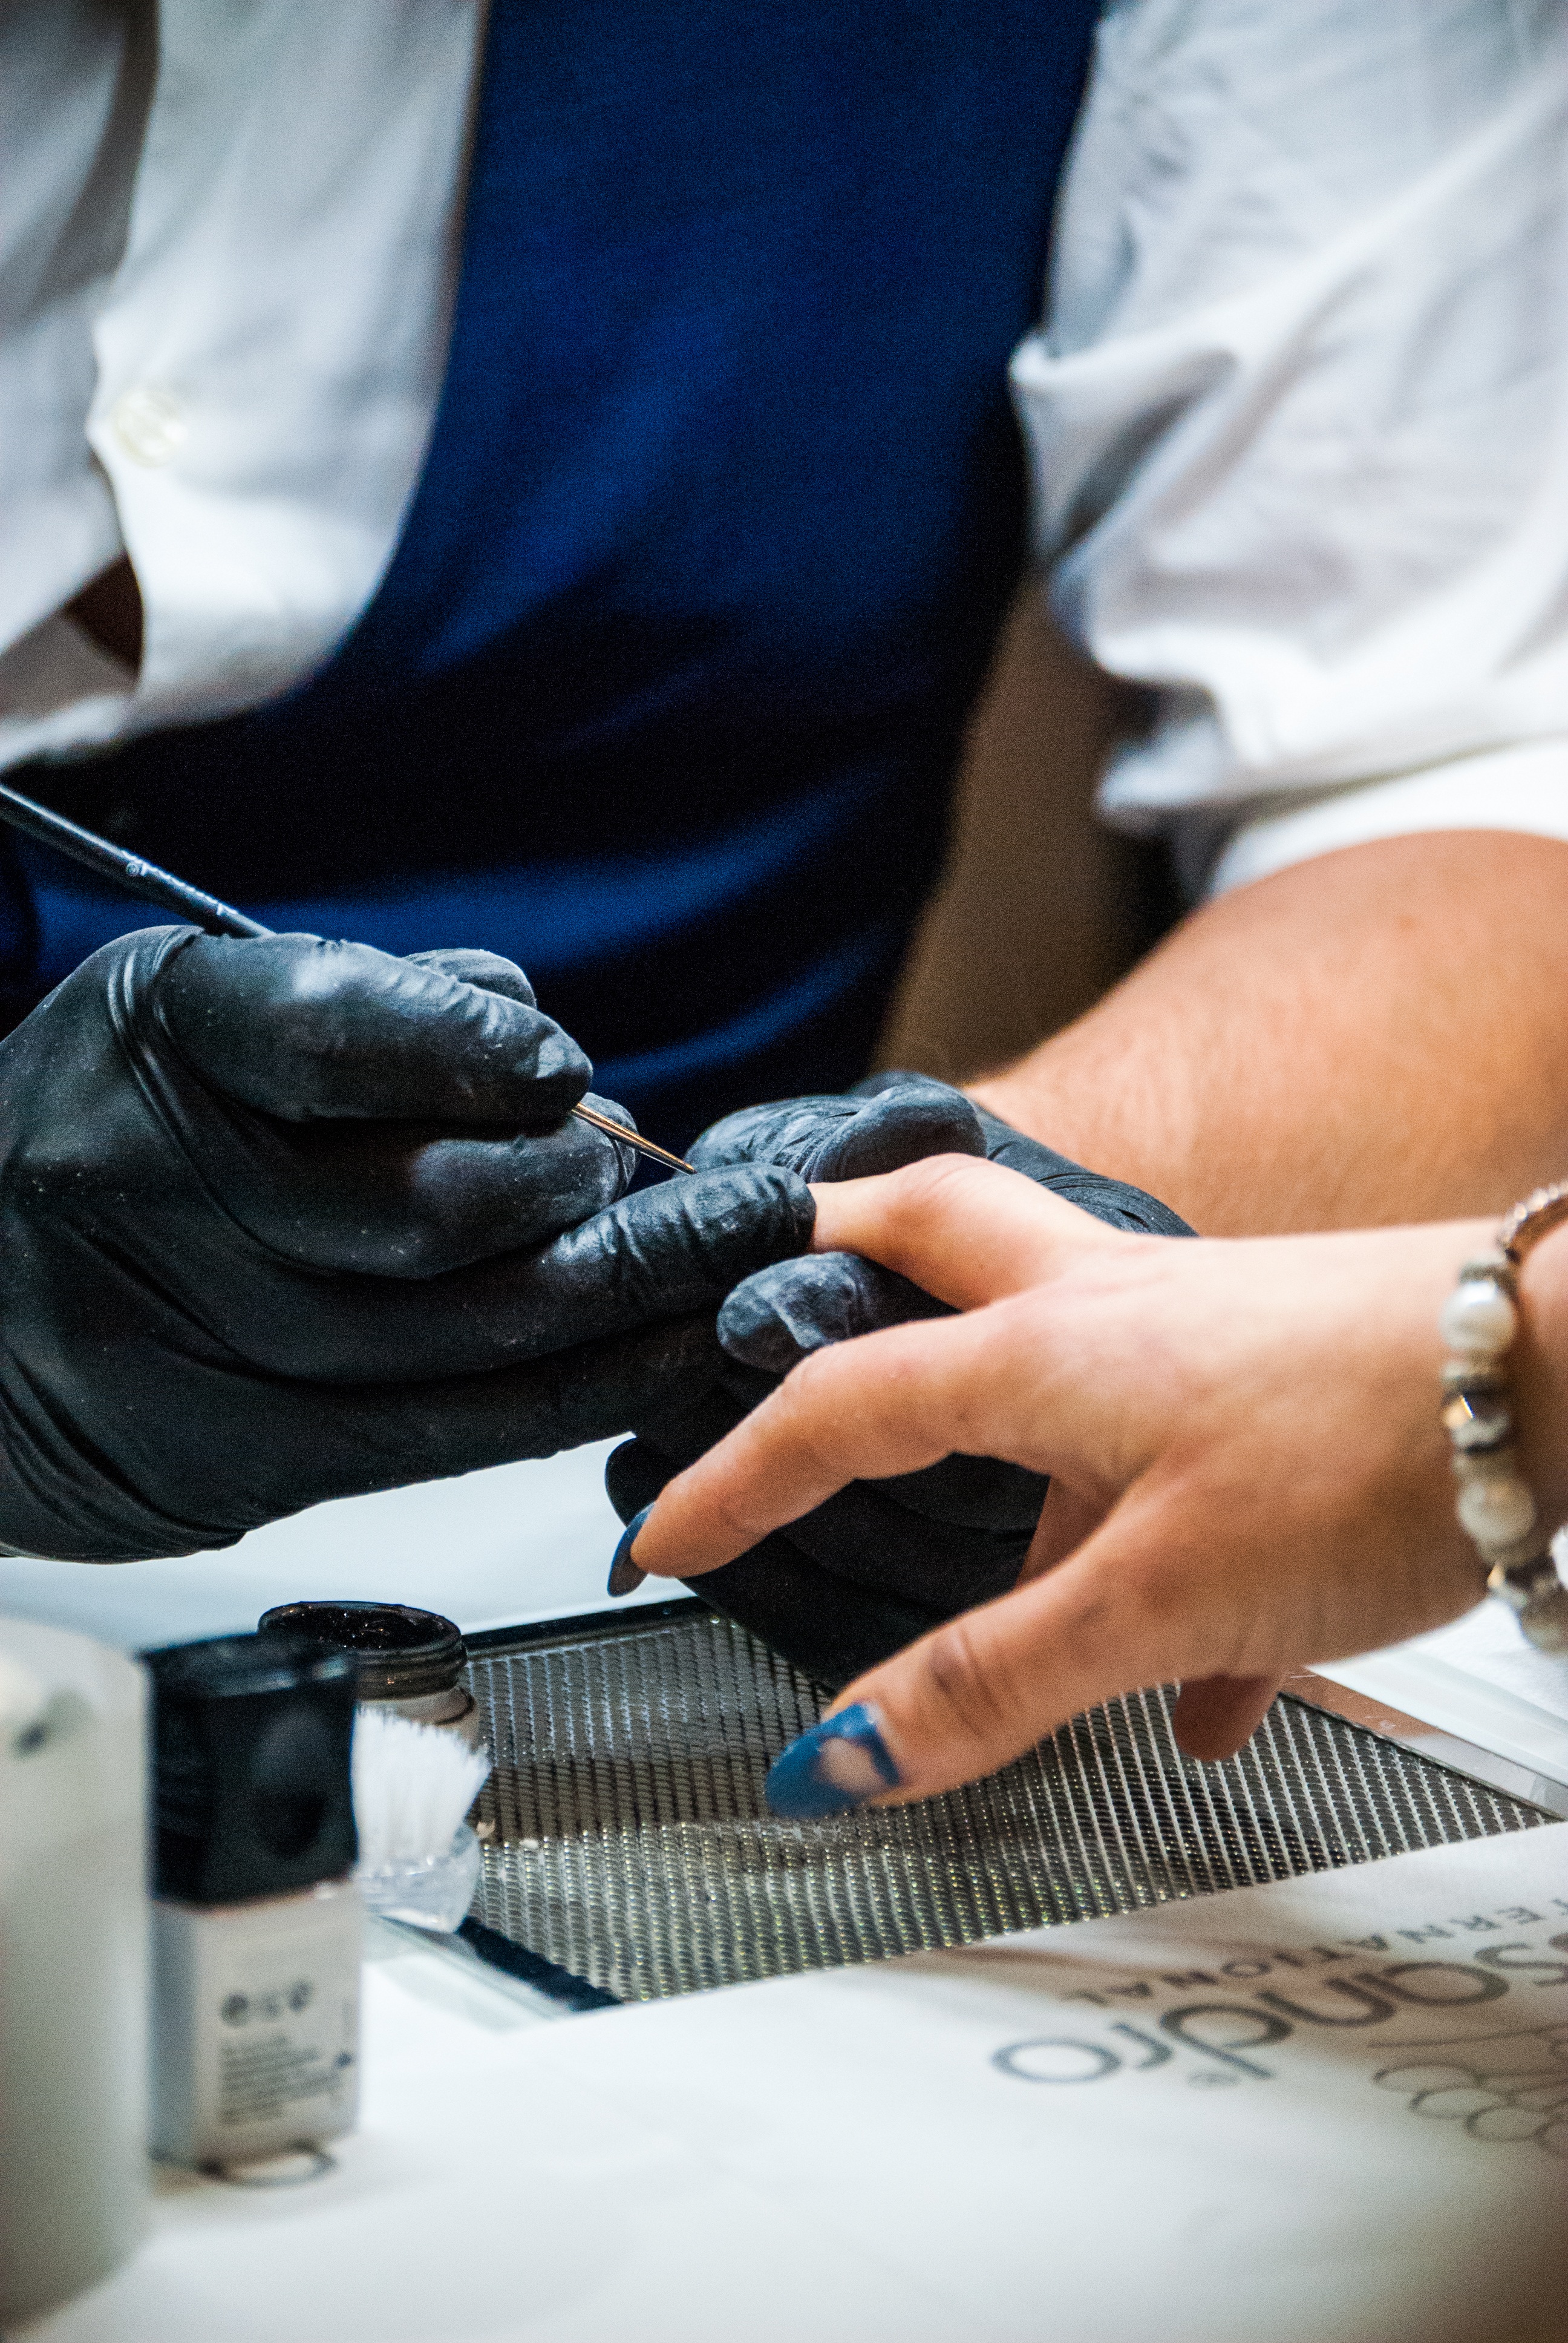
writing, hand, man, model, manicure, presentation, sense, nail art, expocosm tica, gel nails